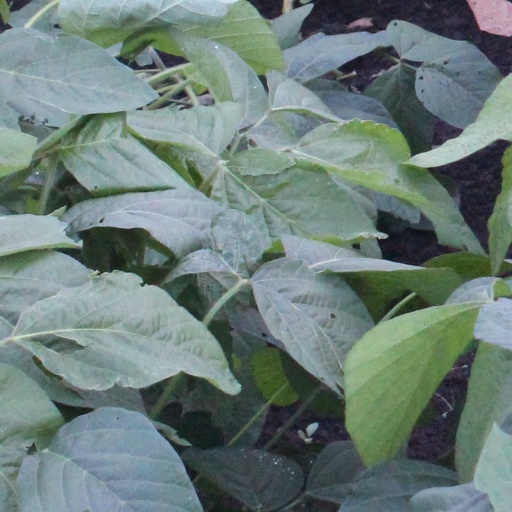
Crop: soybean